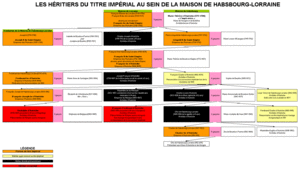
Héritiers du titre impérial au sein de la maison de Habsbourg-Lorraine
Le terme monarchie de Habsbourg peut, dans la littérature historique, désigner trois étapes de l'évolution de ce qui est également appelé empire de Habsbourg ou, plus rarement, monarchie d'Autriche :